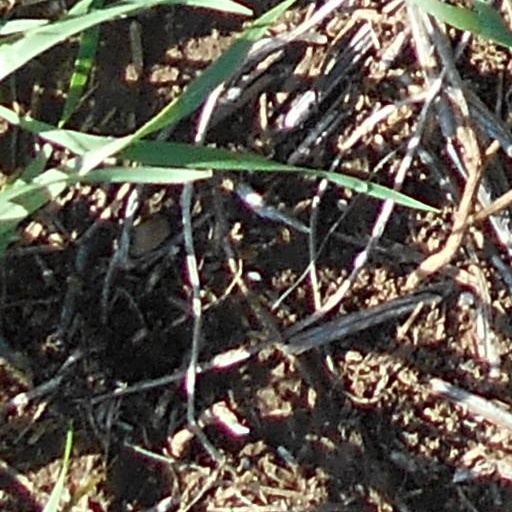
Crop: wheat